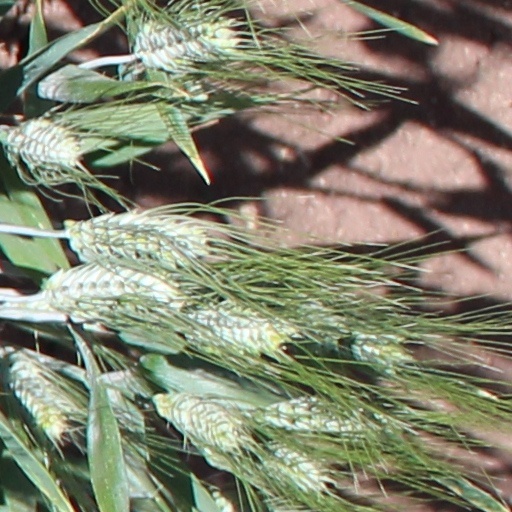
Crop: wheat